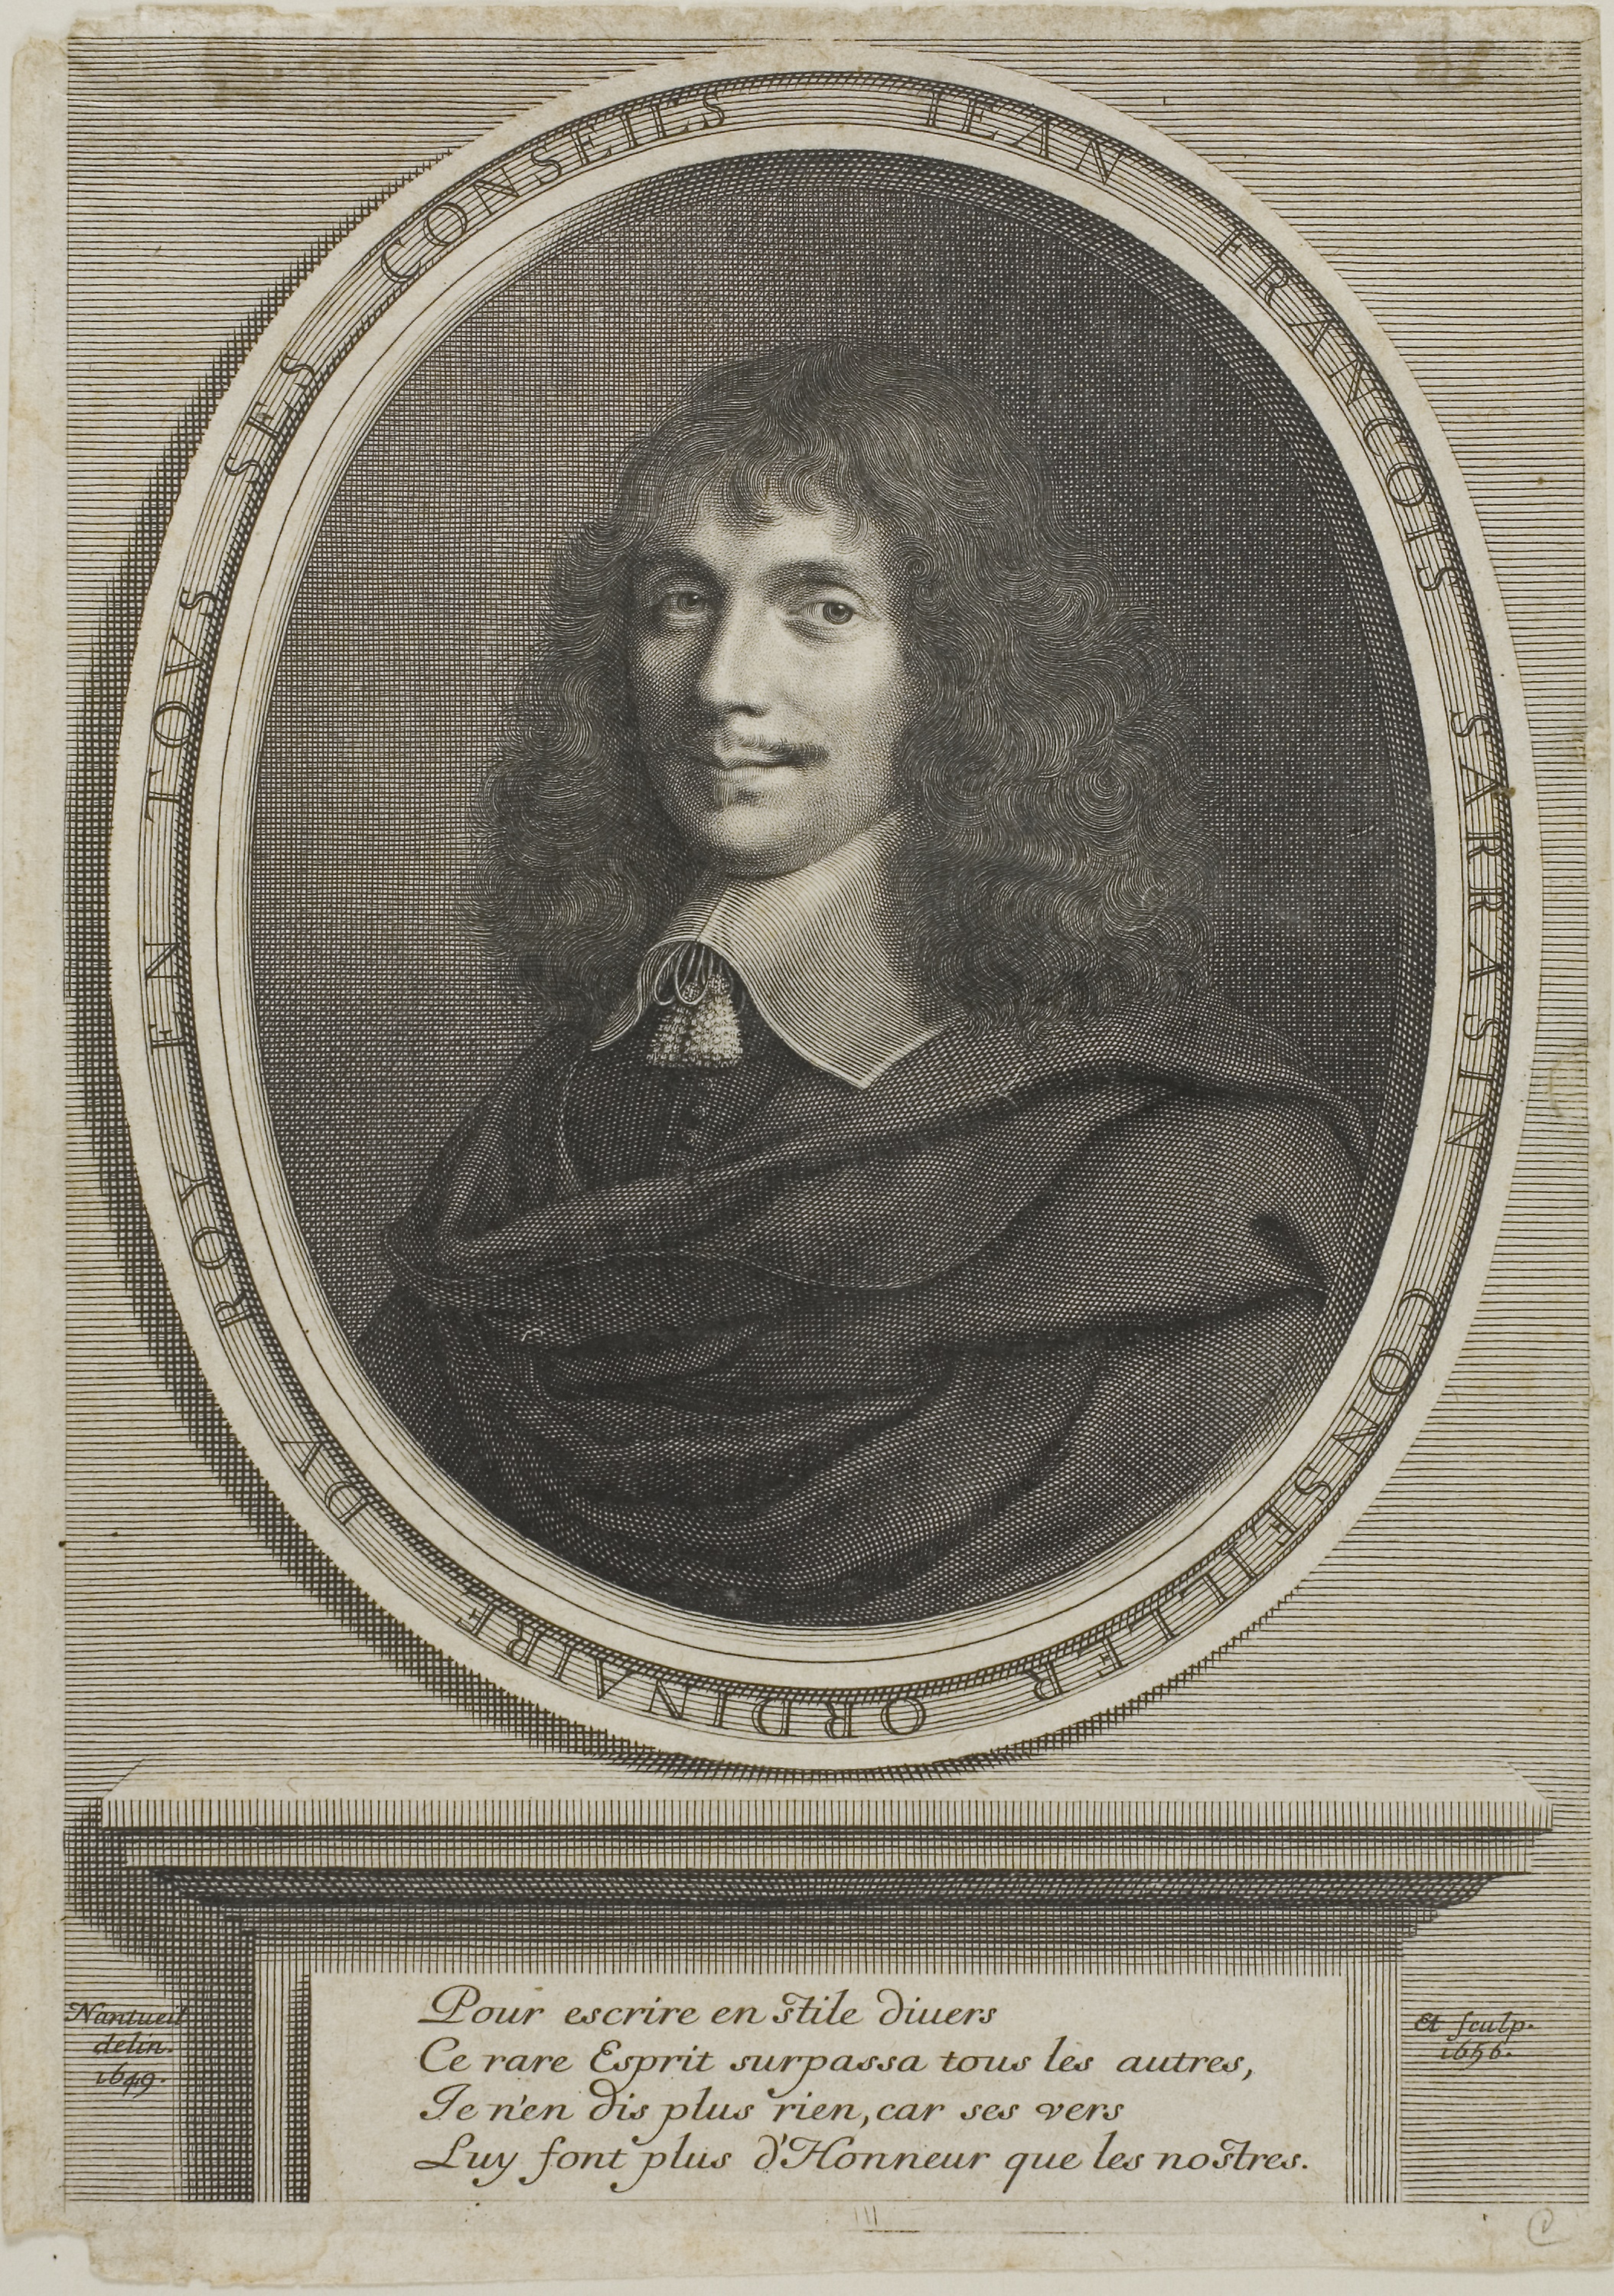
photograph, history, portrait, vintage clothing, picture frame, artwork, newspaper, antique